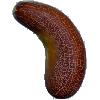
Label: Cucumber Ripe 1